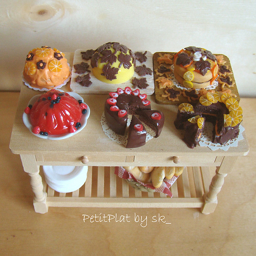
A wooden table topped with lots of different desserts.
A wood side board filled with different types of cakes.
I am unable to see an image above.
Group of different shaped cakes on a tray.
A small table full of several cakes on the top.